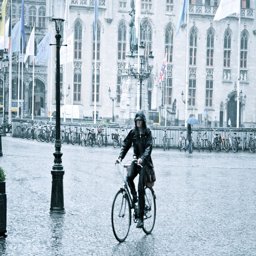
cycling - view this photo on photo sharing website